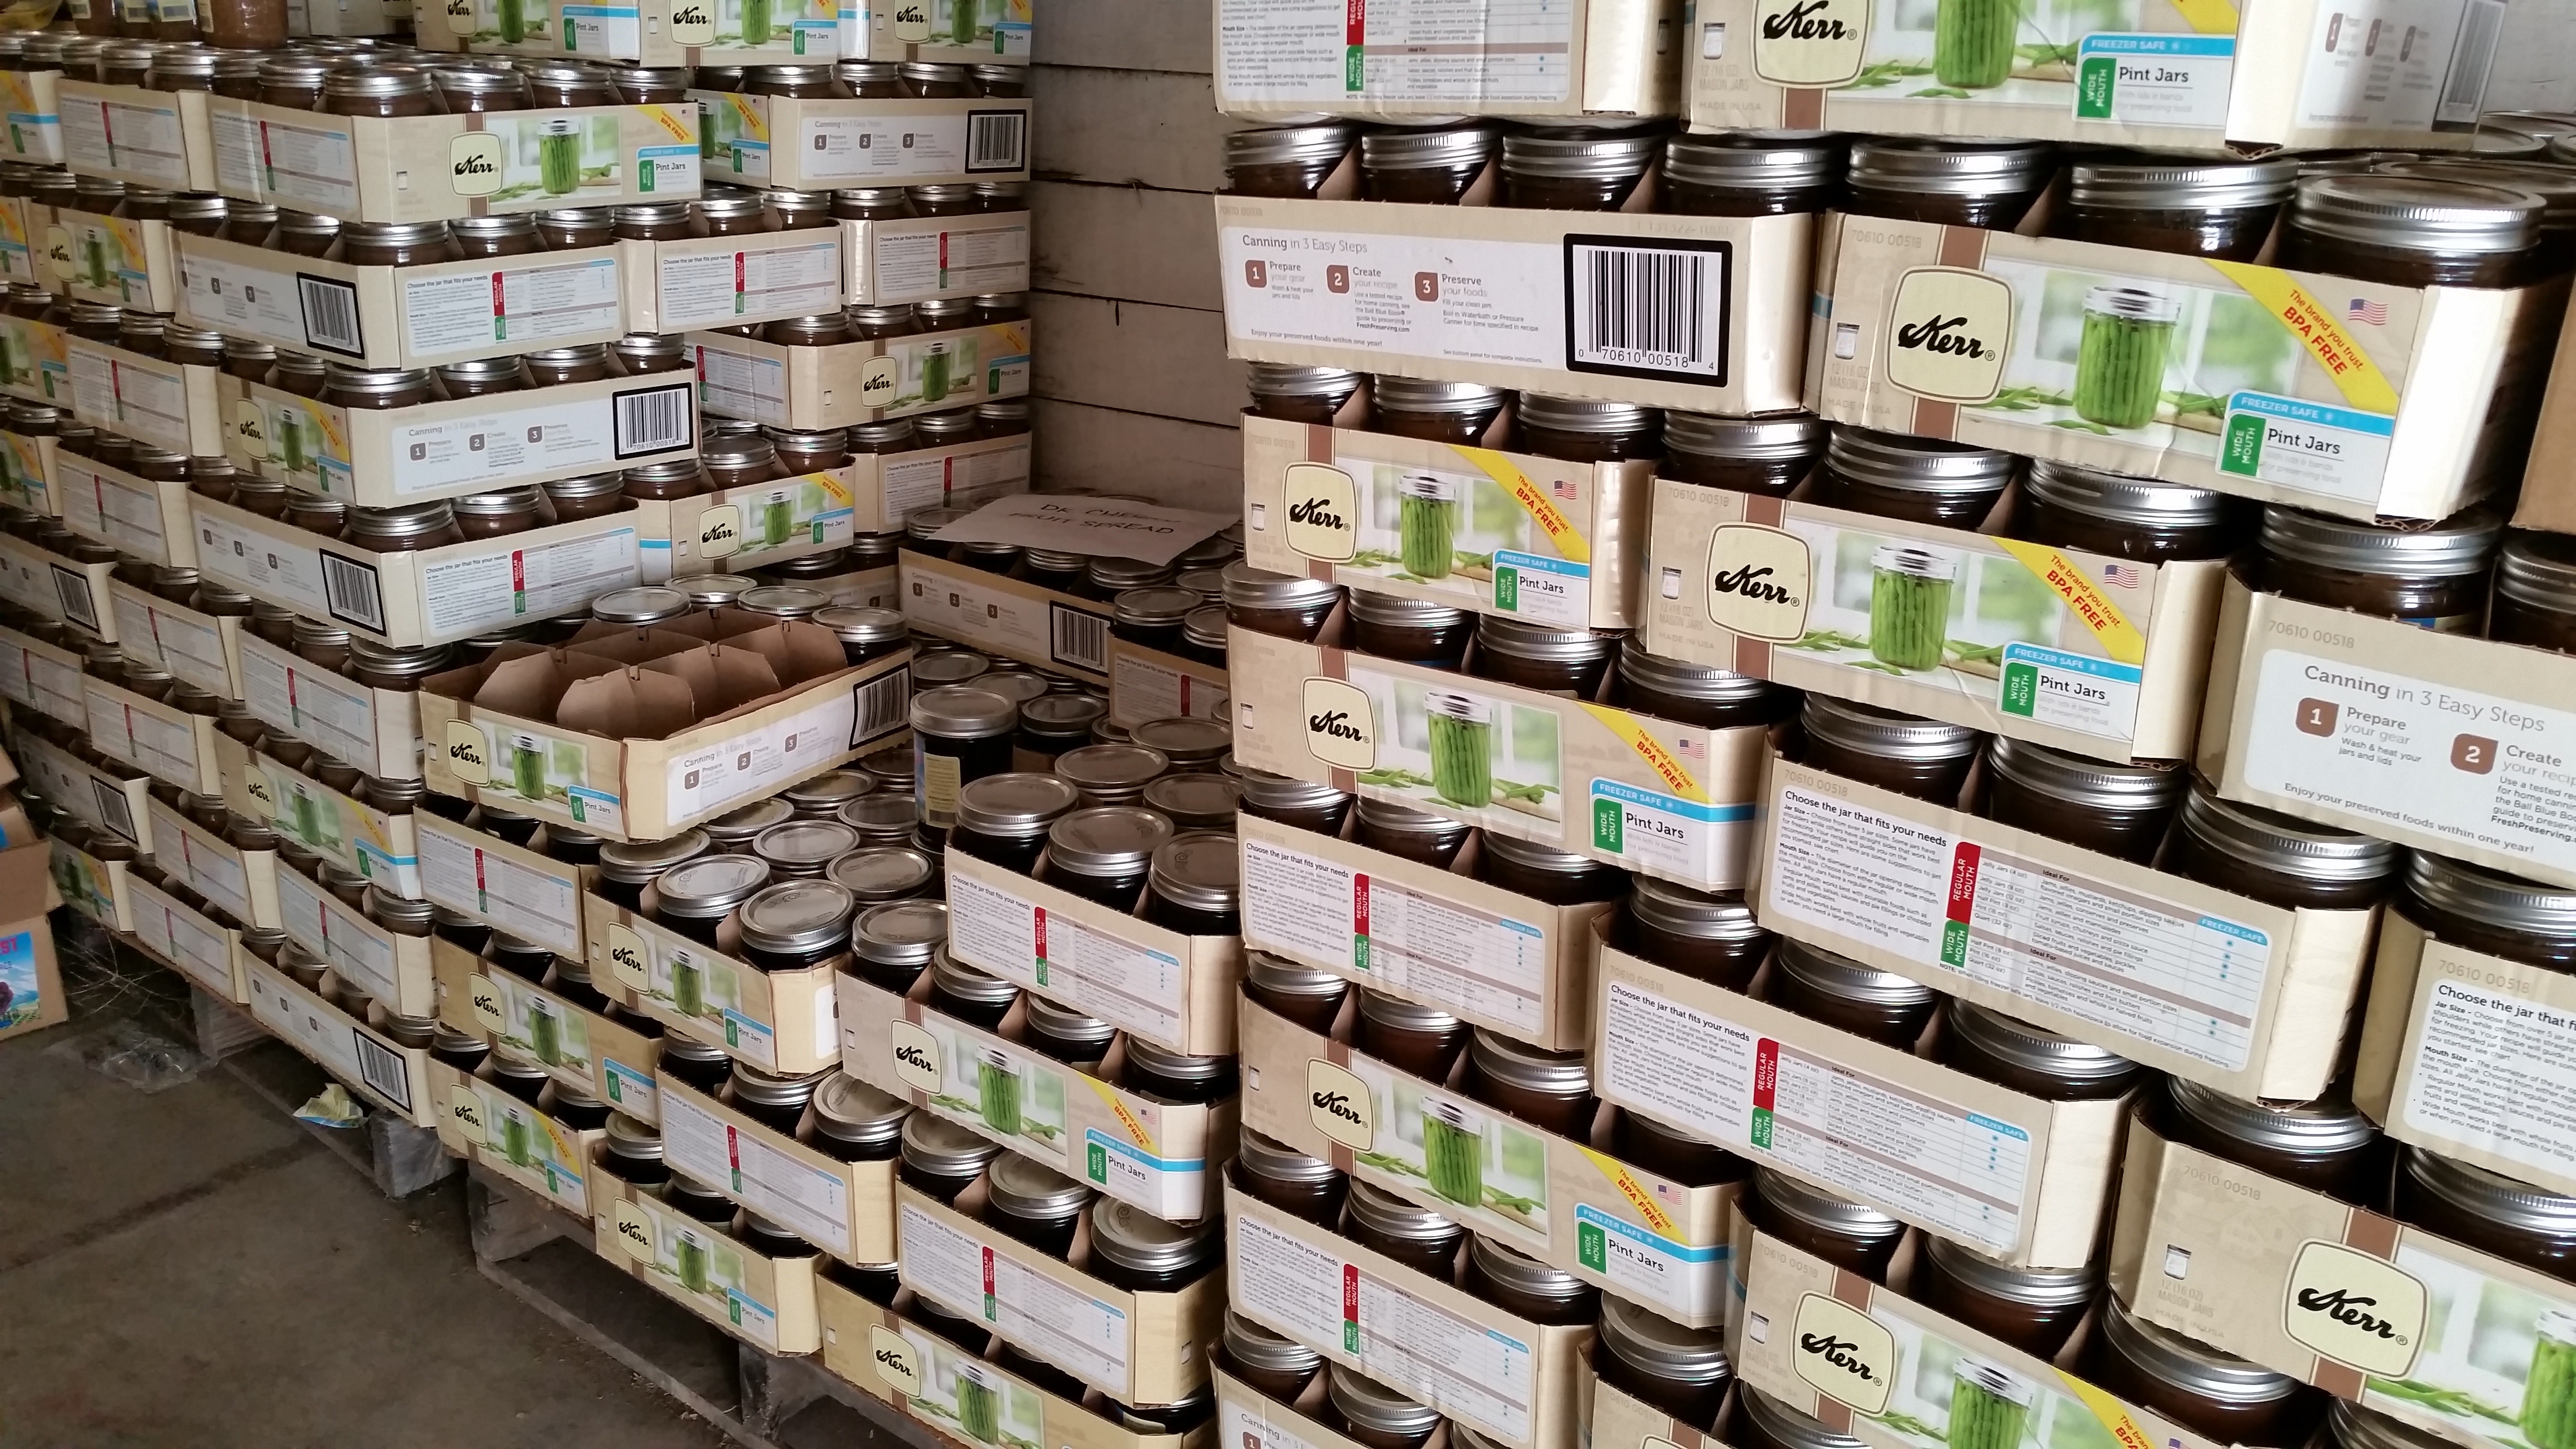
fruit, food, produce, box, storage, warehouse, product, jars, container, cargo, pallet, retail, inventory, buyer, wholesale, kerr, kerr jar